Open Source Summit

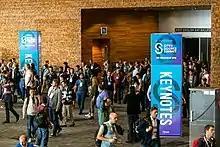
Open Source Summit North America 2018, held in Vancouver

At the end of LinuxCon North America event in Toronto, Ontario, Canada in 2016, it was announced that the event would be re-branded to be more representative of the organization/event's more general open source audience in 2017. As such, LinuxCon has been replaced with an event called Open Source Summit in 2017 in North America, Europe and Japan.